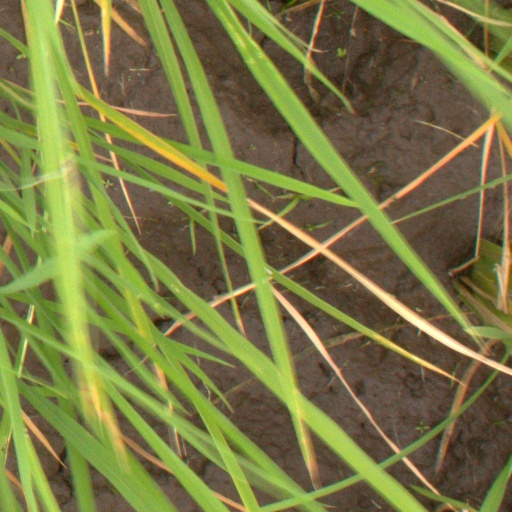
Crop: rice